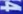
Number: 4